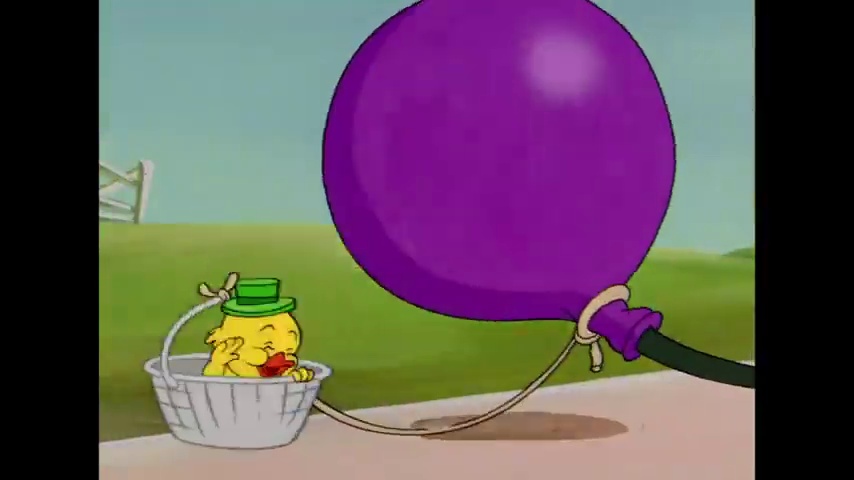
Portrait style: Cartoon Portrait